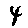
Label: 4